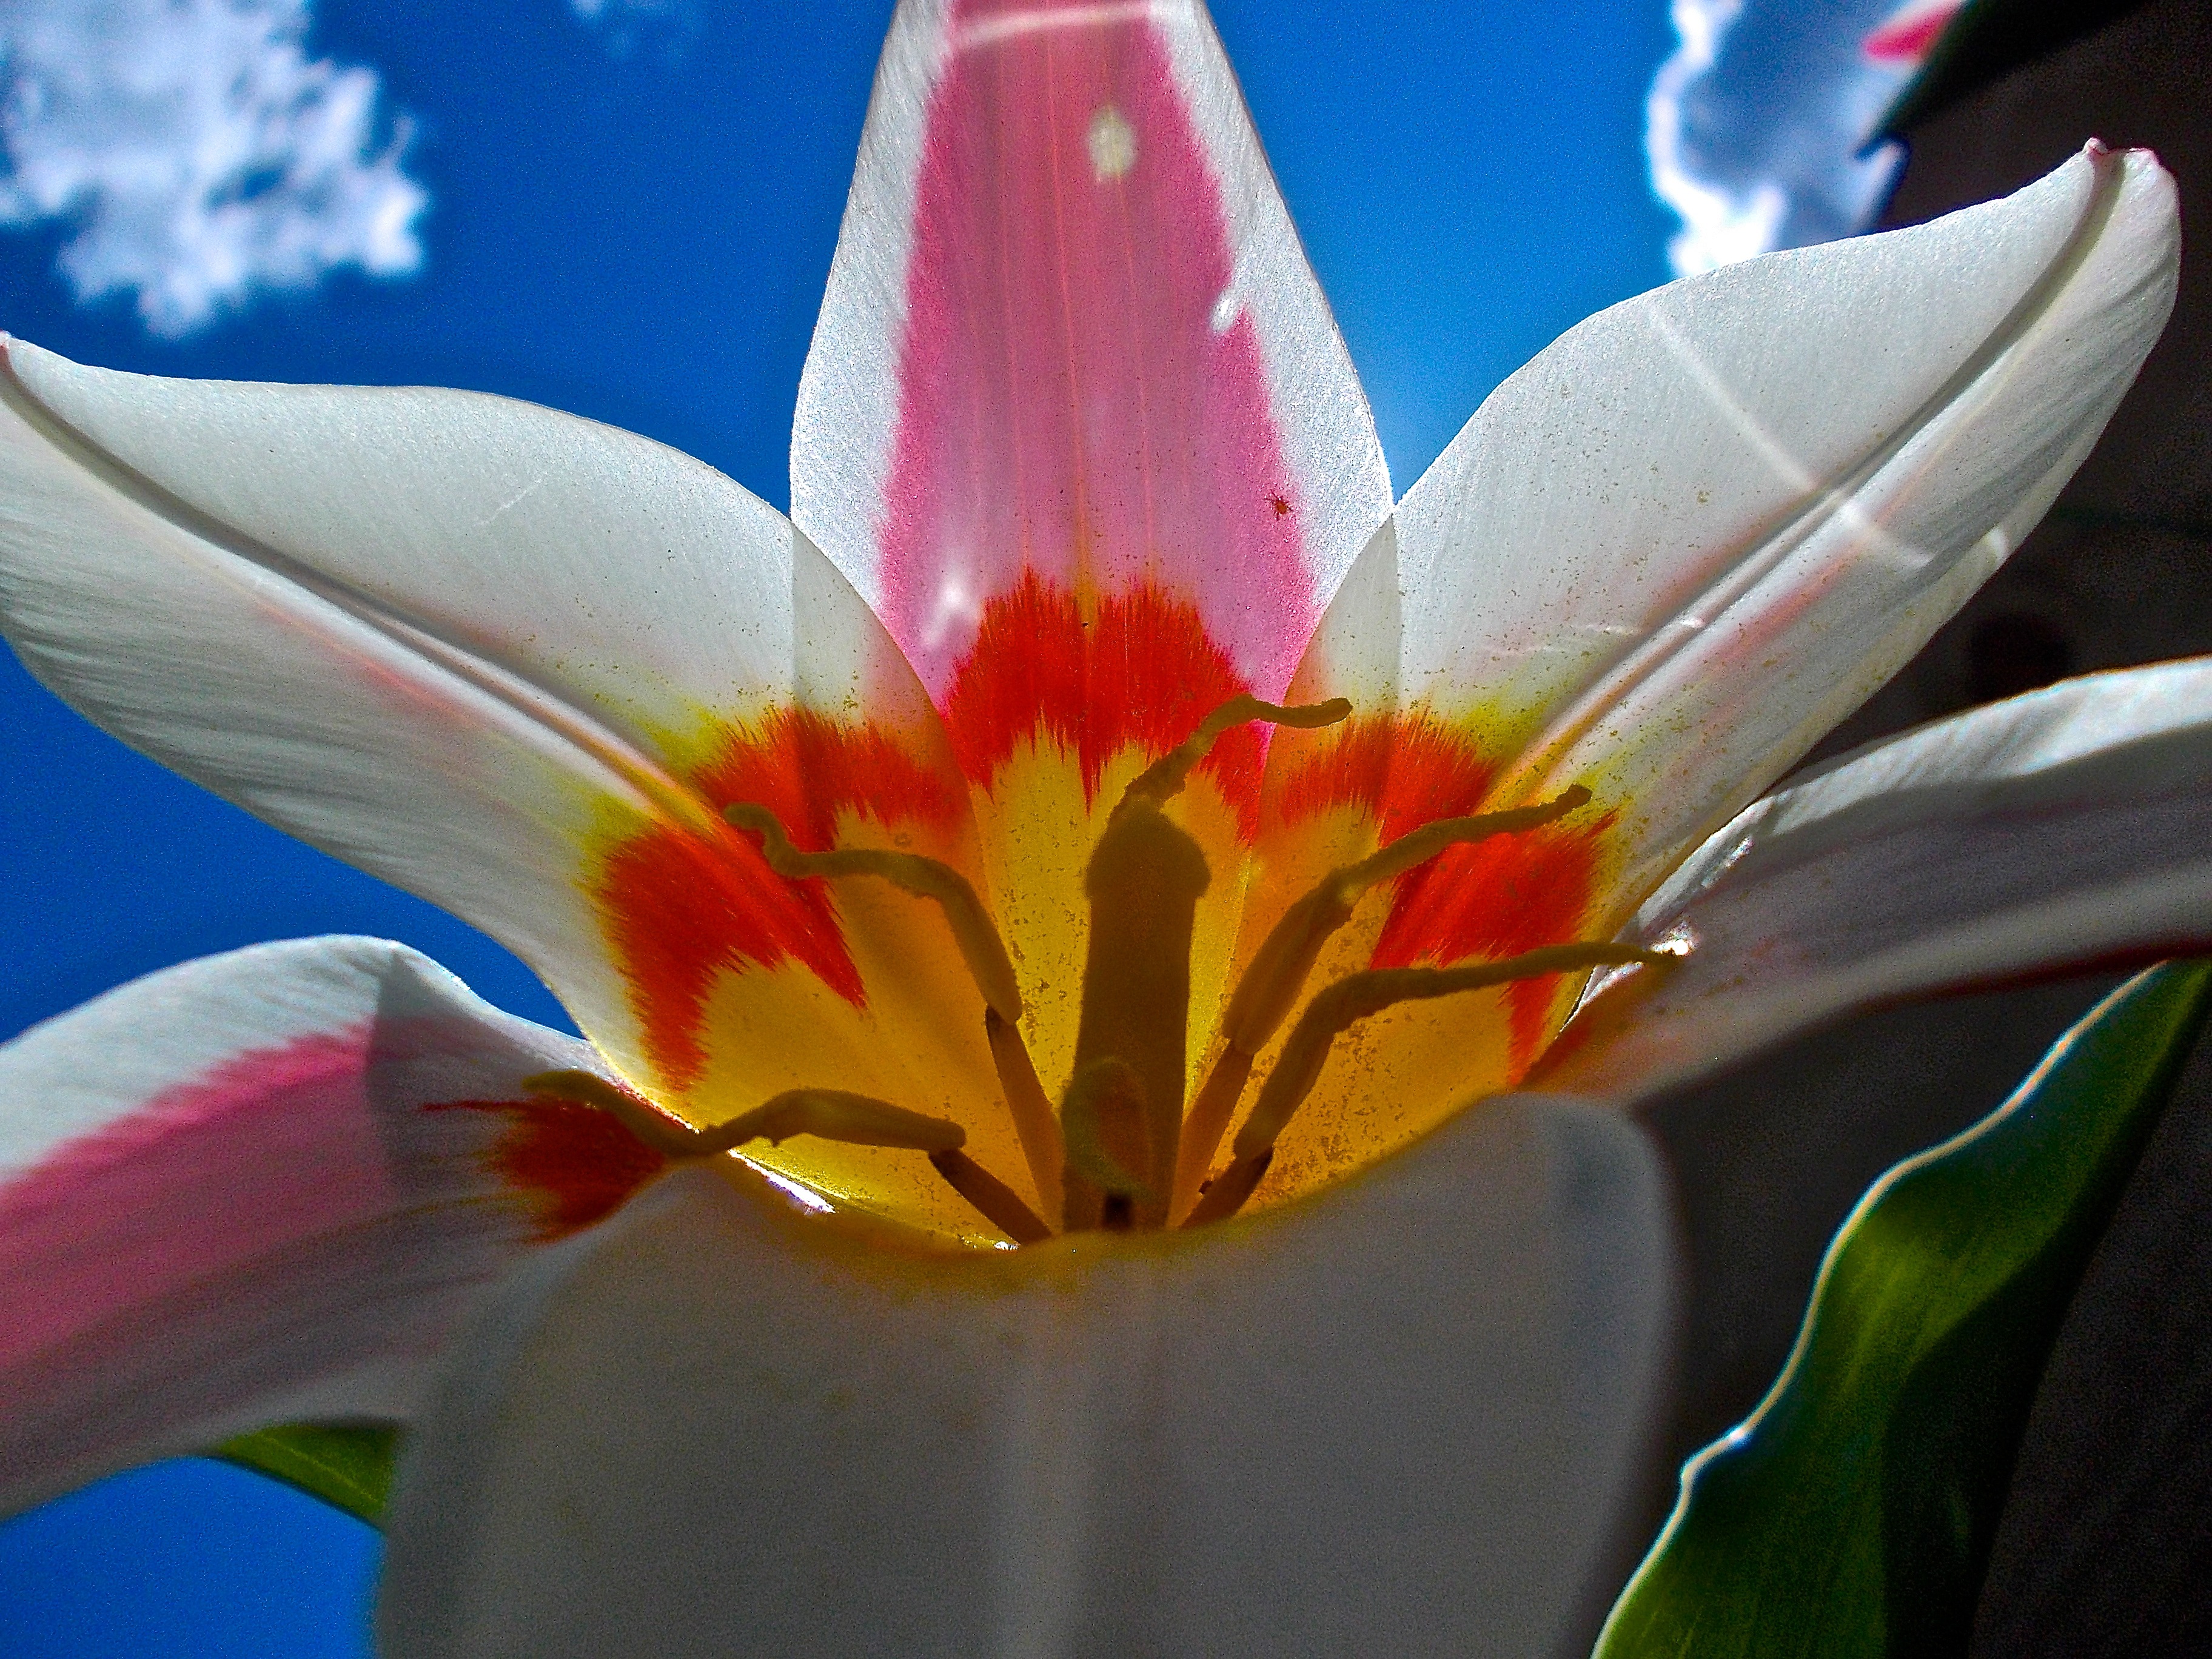
blossom, plant, white, flower, petal, tulip, orange, botany, yellow, flora, wildflower, close up, spider, surrealism, easter, lily, pistils, macro photography, flowering plant, land plant